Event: Nepal Earthquake
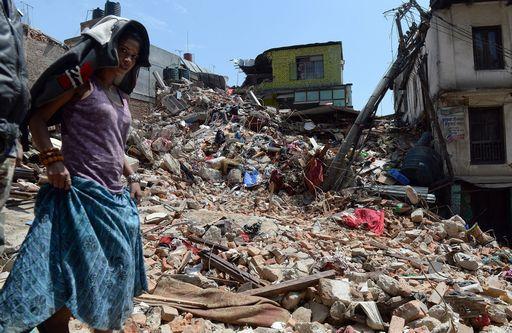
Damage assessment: damage